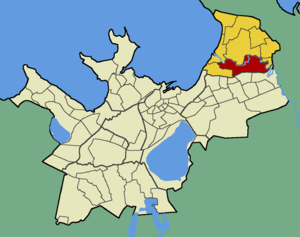
Kose est un quartier du district de Pirita à Tallinn en Estonie.